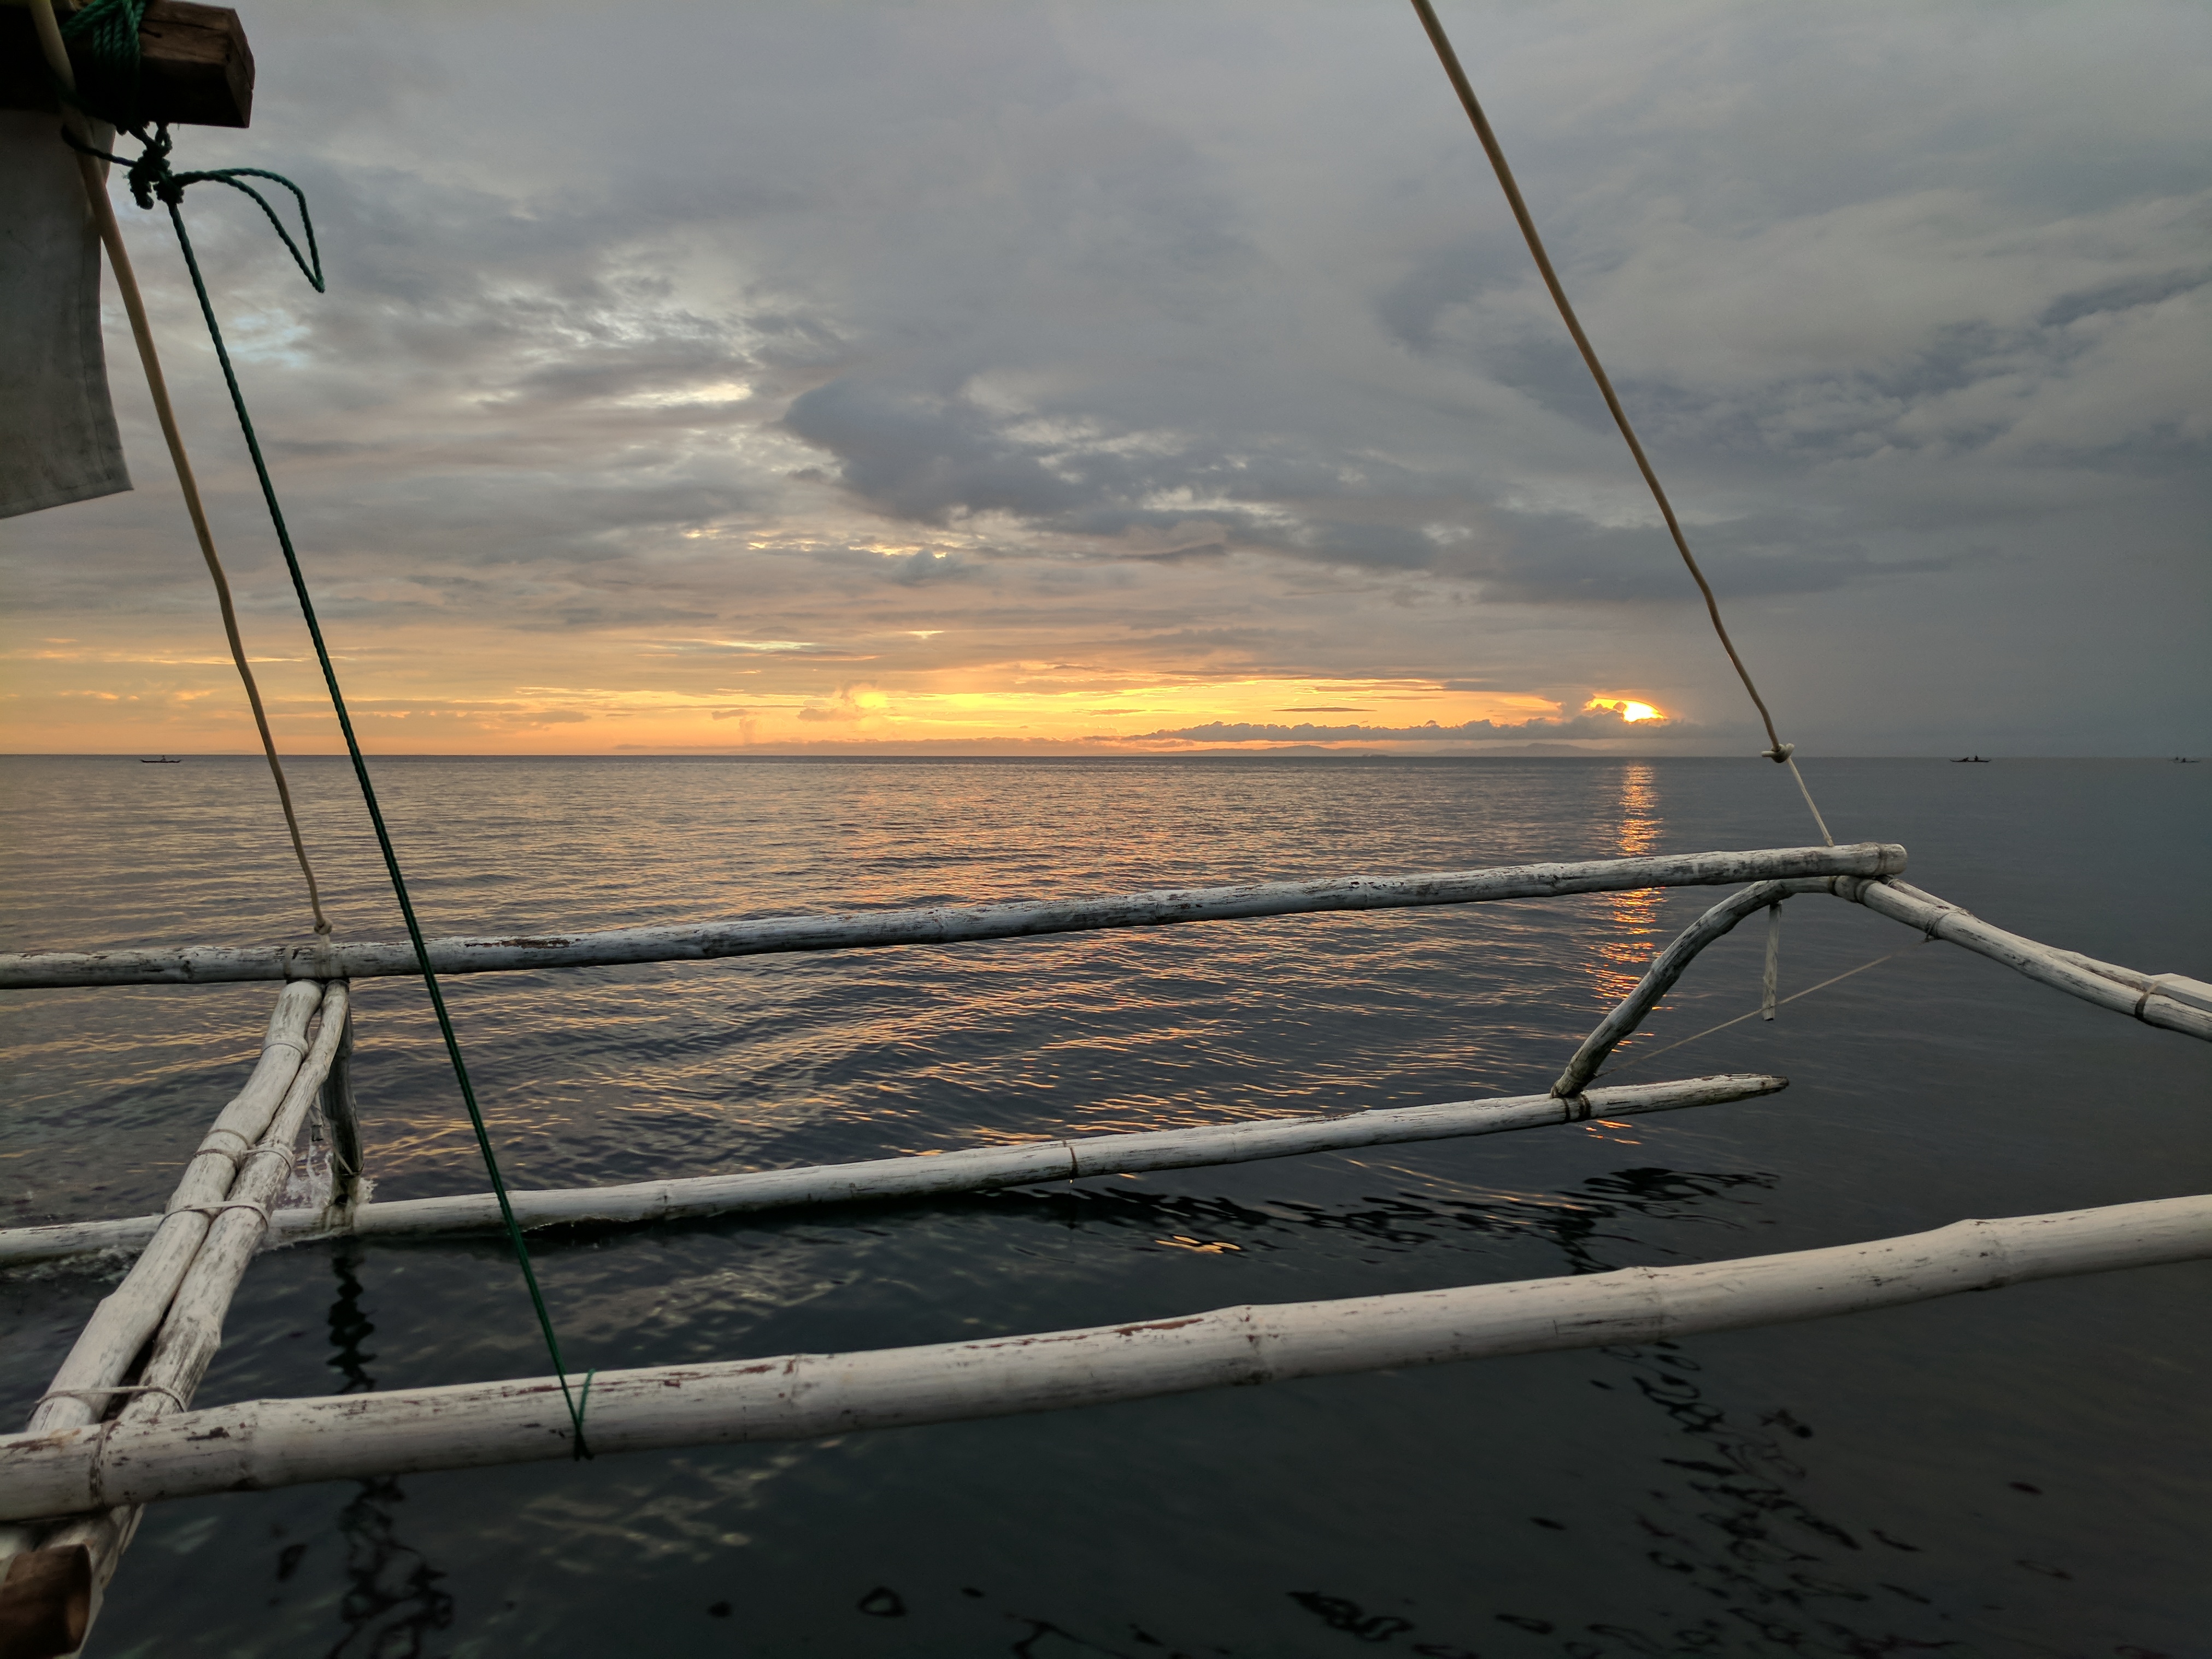
sunset, ocean, philippines, sky, water, boat, ride, sea, horizon, sound, cloud, fishing rod, calm, evening, sunrise, vacation, vehicle, recreation